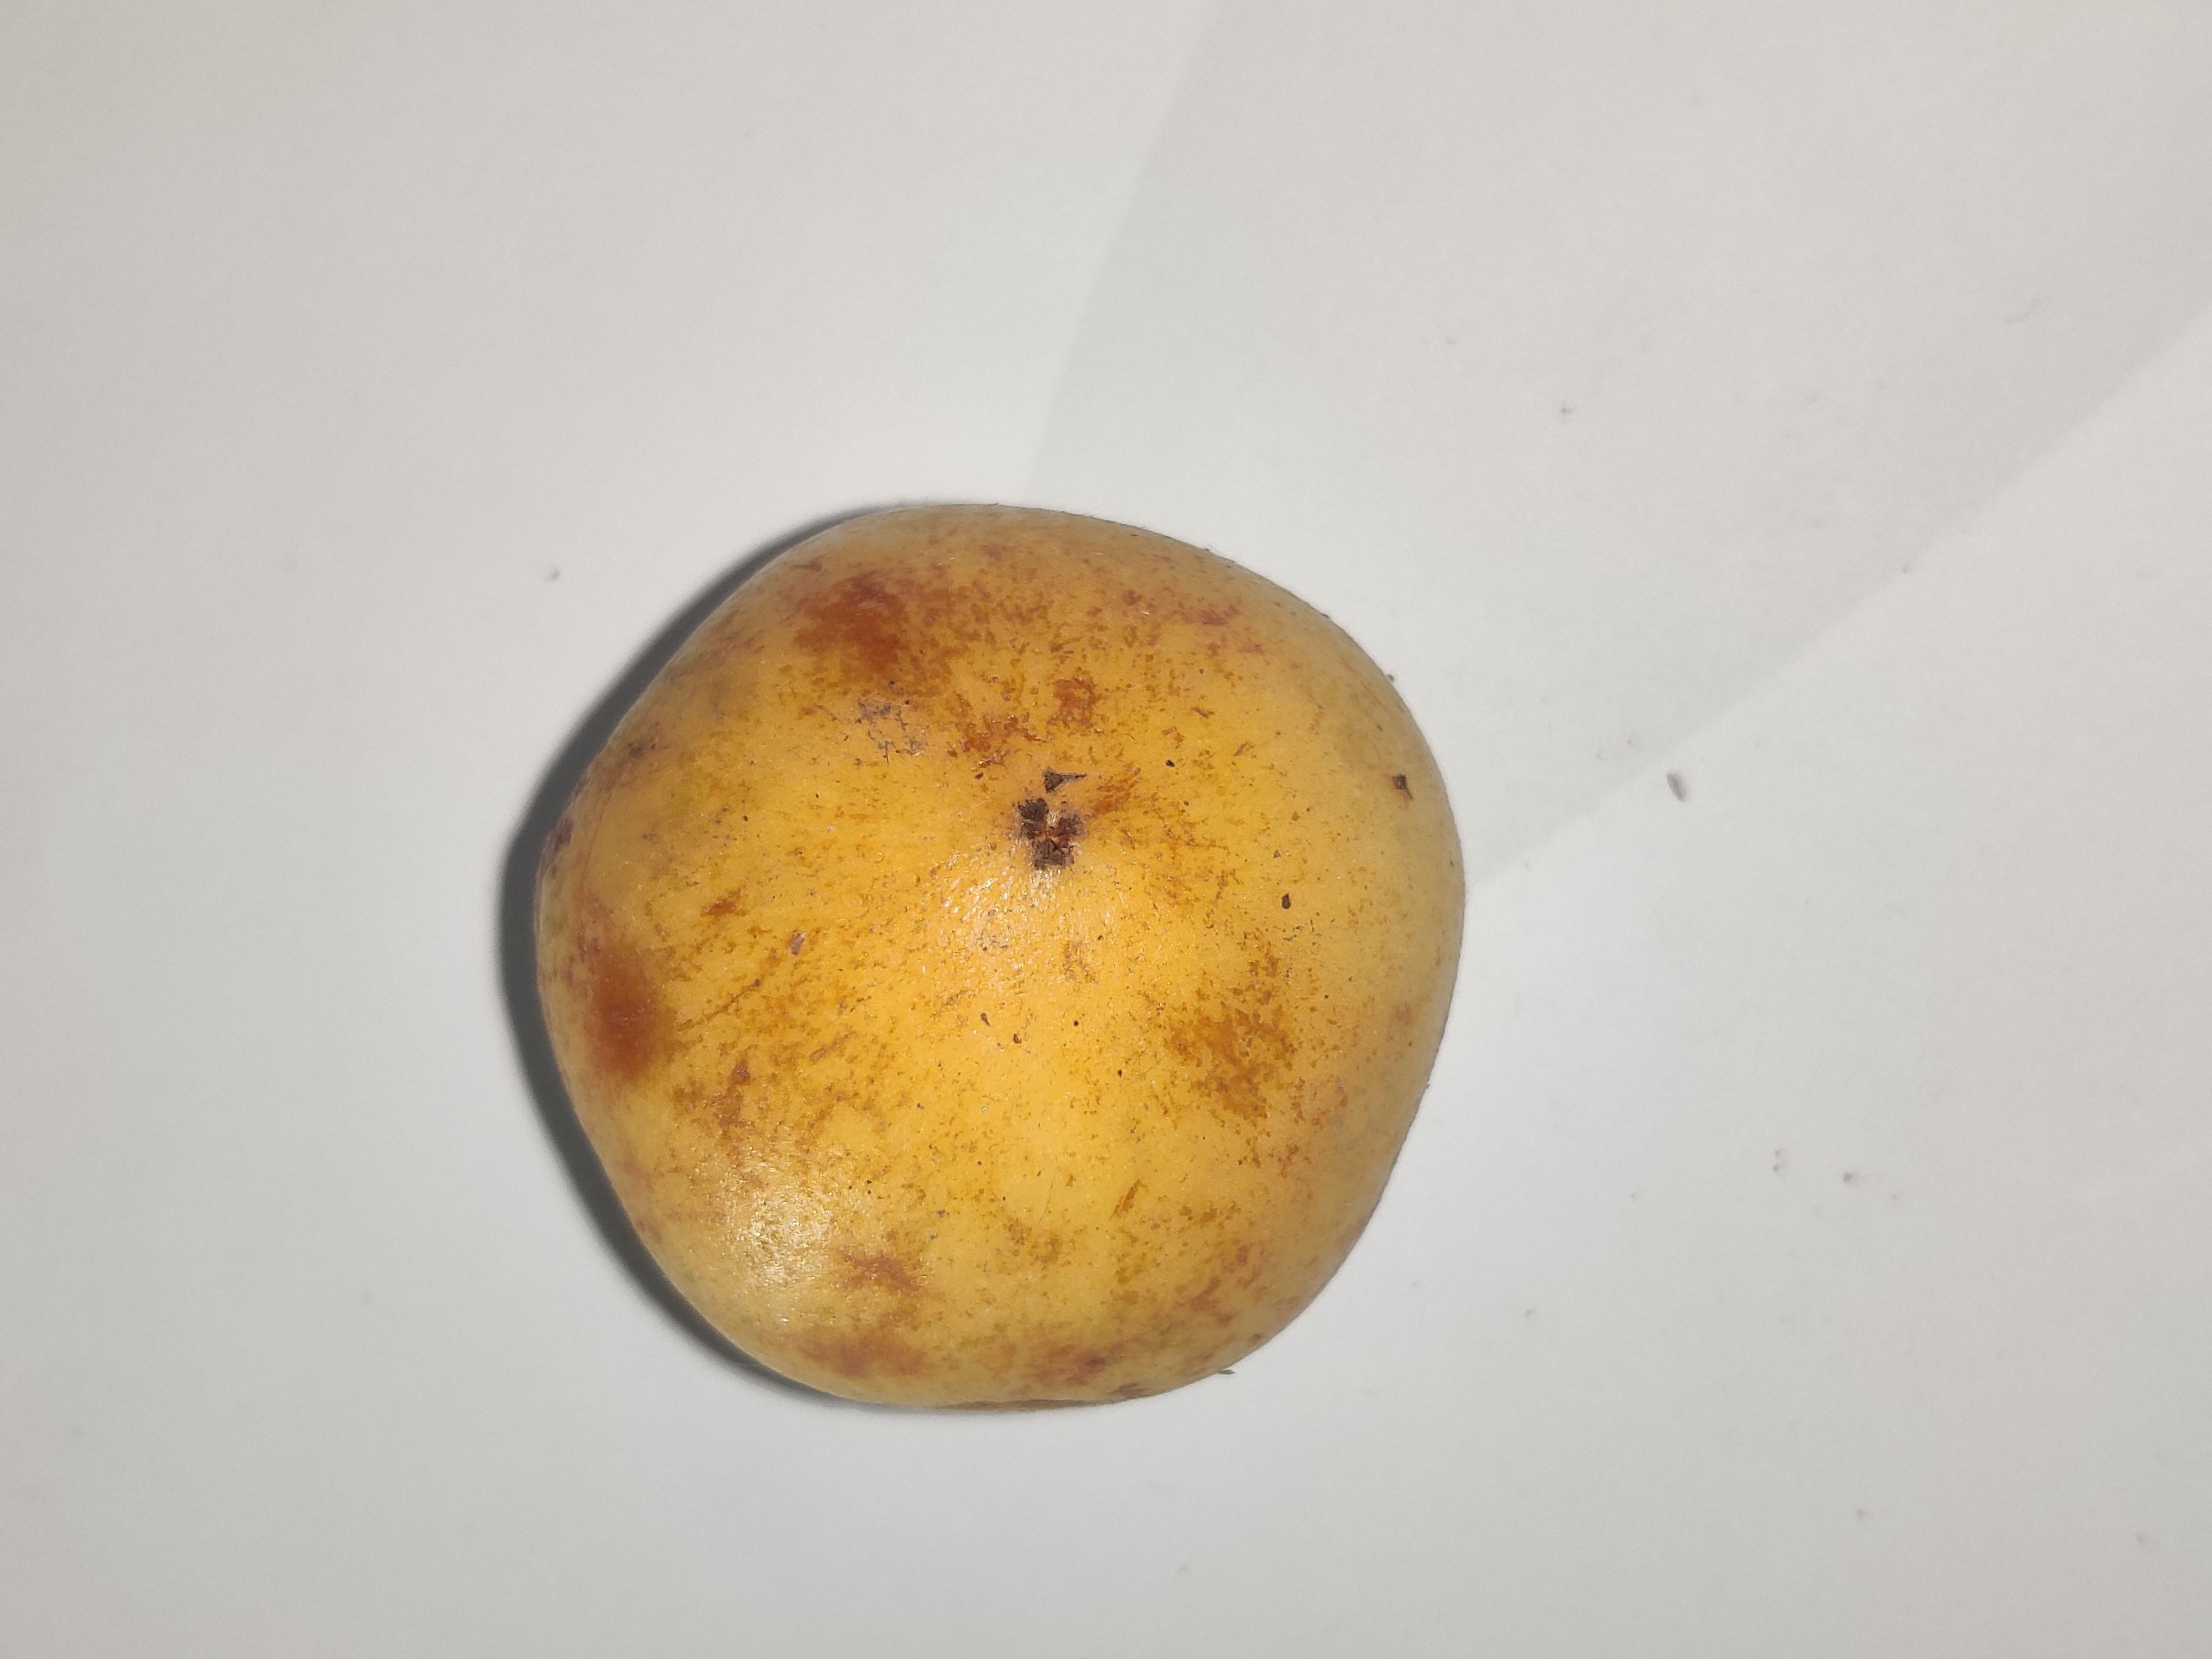
Fruit: burmese-grape
Grade: 2nd-grade